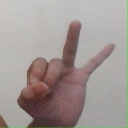
अक्षर: ण